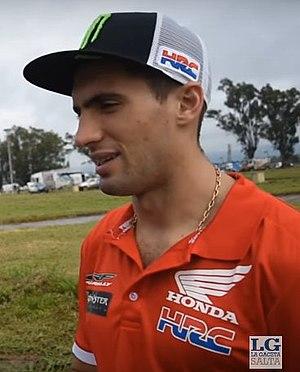
Kevin Benavídes, né le 9 janvier 1989 à Salta, est un pilote moto argentin spécialisé en rallye-raid.